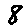
Label: 8